Demak Sultanate

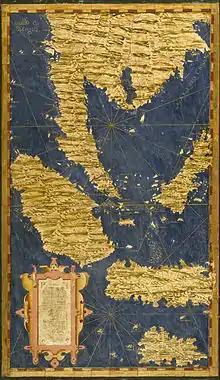
Map by Egnazio Danti (1573) showing "Dema" on the center north coast of "Iava Magiore" (Java)

Raden Patah's son, or possibly his brother, led Demak's brief domination in Java. He was known as Trenggana, and later Javanese traditions say he gave himself the title Sultan. It appears that Trenggana had two reigns—"c". 1505–;1518 and "c". 1521–1546—between which his brother in law, Yunus of Jepara, occupied the throne.